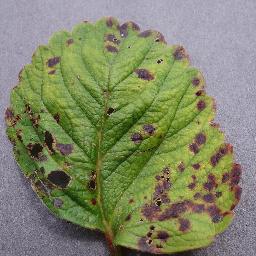
Label: Strawberry___Leaf_scorch